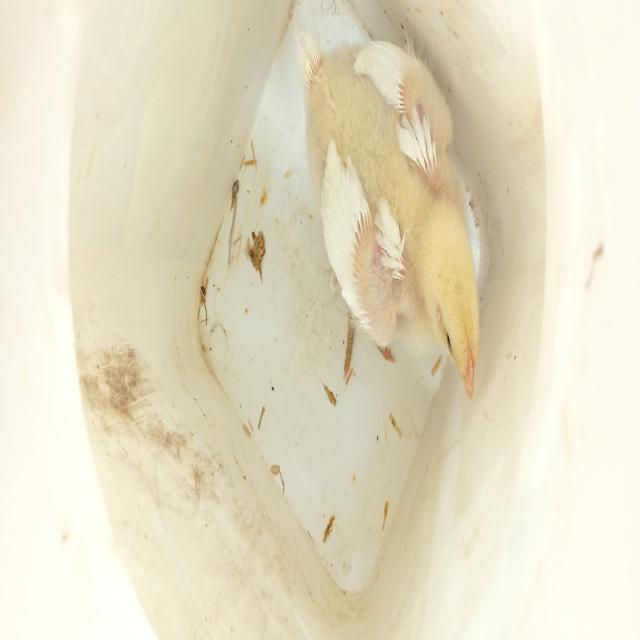
Weight: 552 g